Lectio Divina

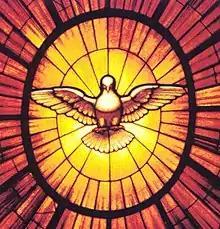
Stained glass of the Holy Spirit as a dove, c. 1660

In the Christian tradition, prayer is understood as dialogue with God, that is, as loving conversation with God who has invited us into an embrace. The constitution "Dei verbum" which endorsed "Lectio Divina" for the general public, as well as in monastic settings, quoted Saint Ambrose on the importance of prayer in conjunction with Scripture reading and stated: